Melbourne

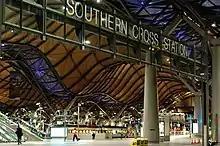
Situated on the City Loop, Southern Cross station is Victoria's main hub for regional and interstate trains.

Of the top twenty high schools in Australia according to the My Choice Schools Ranking, five are in Melbourne. There has also been a rapid increase in the number of International students studying in the city, with Melbourne considered the 5th best student city in the world for studying abroad in the 2026 Best Student Cities ranking by QS. Eight public universities operate in Melbourne: the University of Melbourne, Monash University, Swinburne University of Technology, Deakin University, Royal Melbourne Institute of Technology (RMIT University), La Trobe University, Australian Catholic University (ACU) and Victoria University (VU).